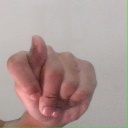
अक्षर: ट